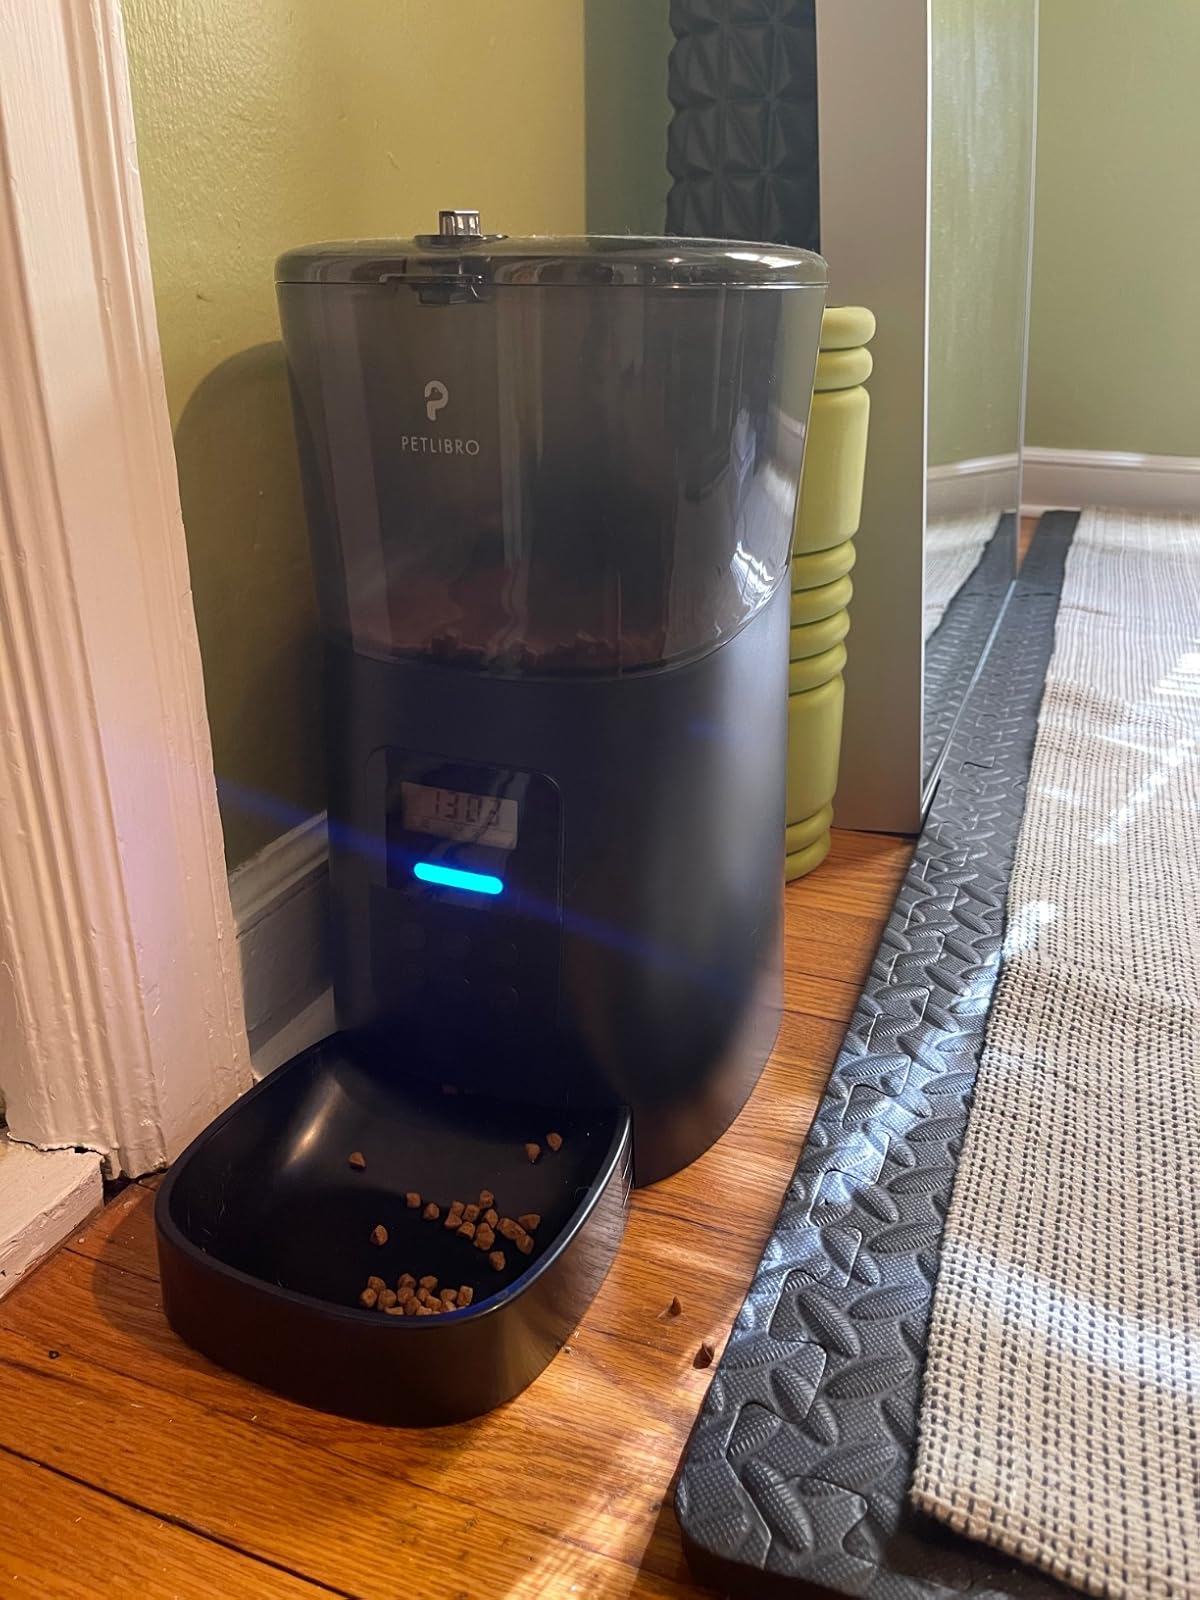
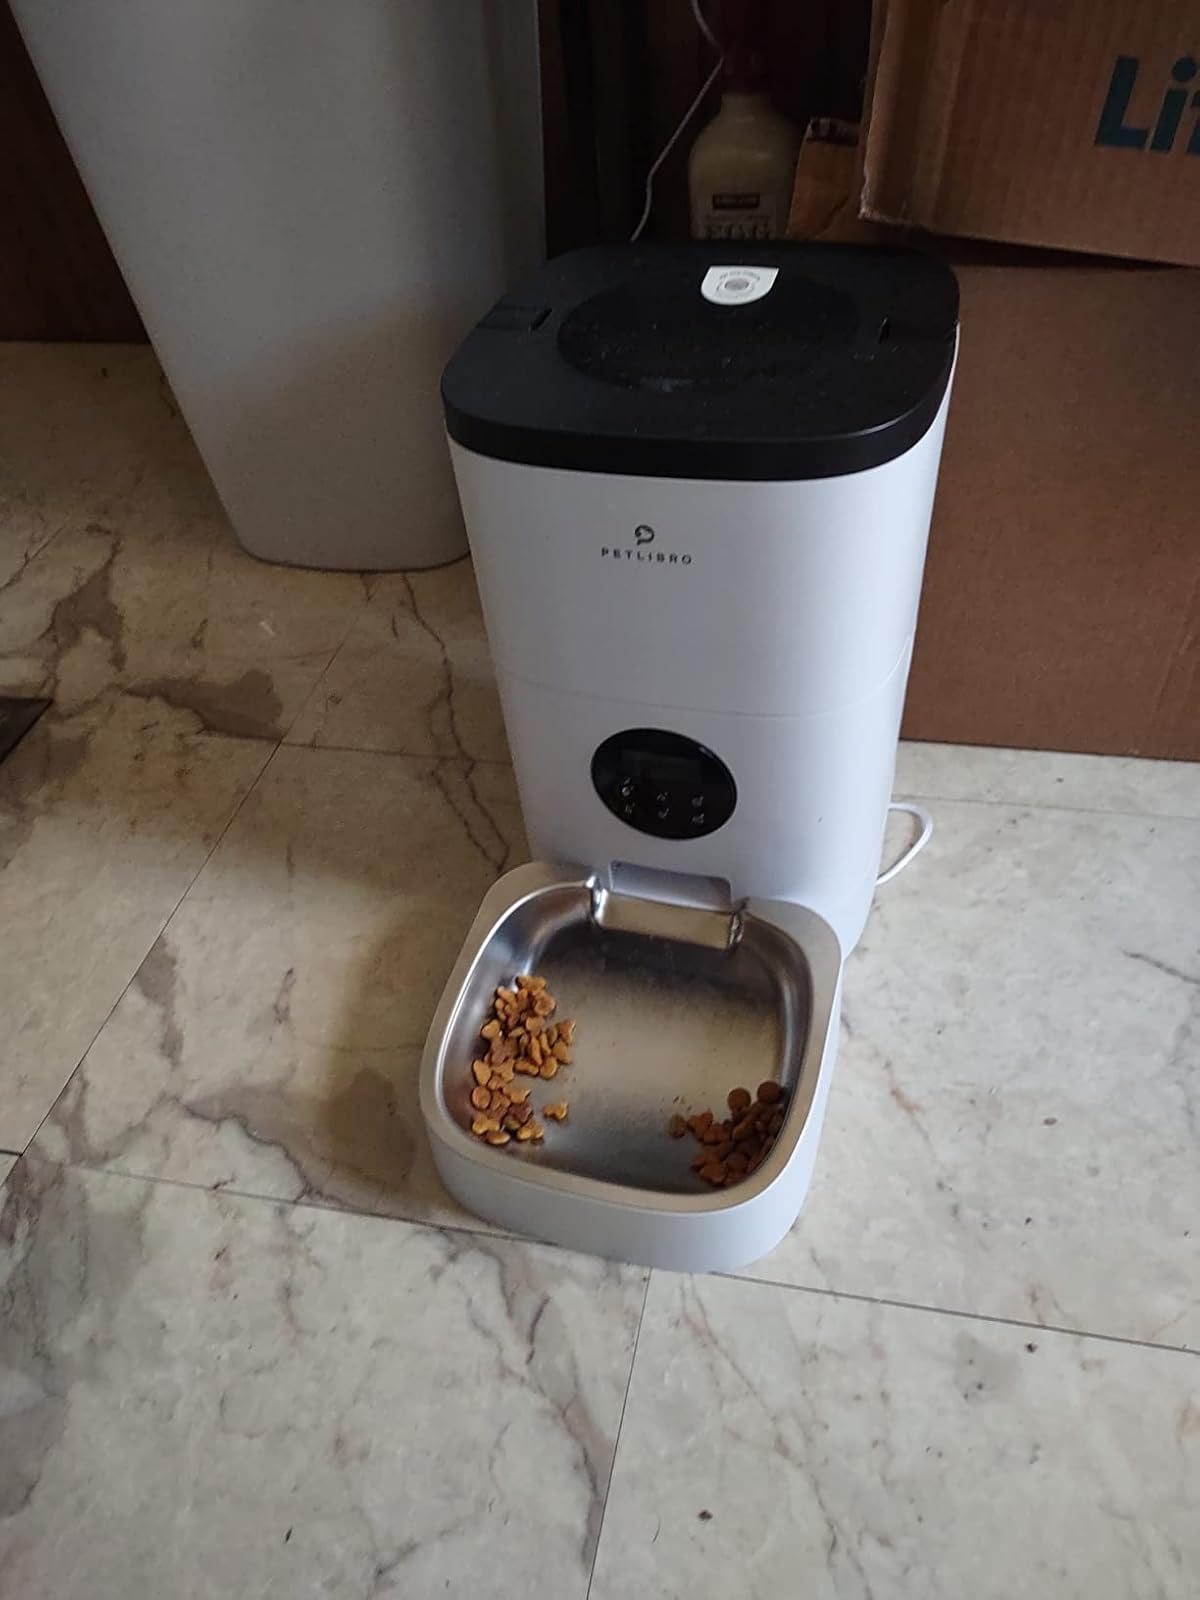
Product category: items_feeder
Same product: no